California sea hare

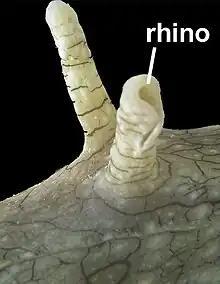
Close-up showing the rhinophores of "Aplysia californica"

Because of the toxins in its body that come from consuming algae, the California sea hare has very few predators. Predators include starfish, lobsters, and the ophistobranch "Navanax inermis" which will take juveniles.